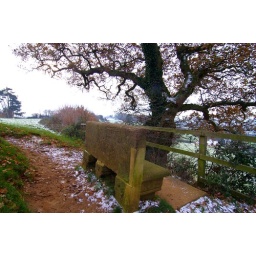
Wick Hill, Bremhill, Calne, Wilts, 28.11.2010Oak and stone seat below Maud Heath's Monument